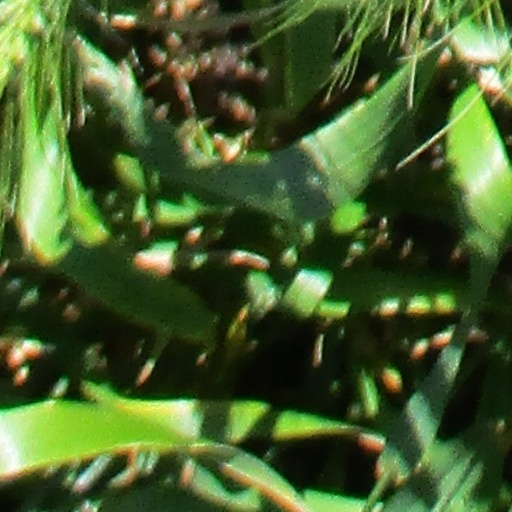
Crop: wheat